Gopinath Bordoloi

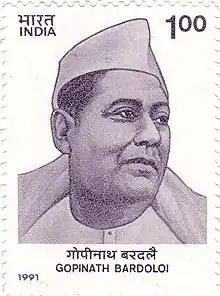
Bordoloi on a 1991 stamp of India

The British Government formed the Cabinet Mission of 1946 to discuss the demands for Indian Independence. The members held meetings with the Congress and the Muslim League in Shimla and Delhi. Their plan included grouping of states into 3 categories for selecting the candidates to form the constitutional body with Assam and Bengal in third group. Gopinath Bordoloi sensed the ominous sign for Assam in the plan as the inclusion would mean the local representatives will become minority in comparison to Bengal. That would be devastating for rights of people of Assam.